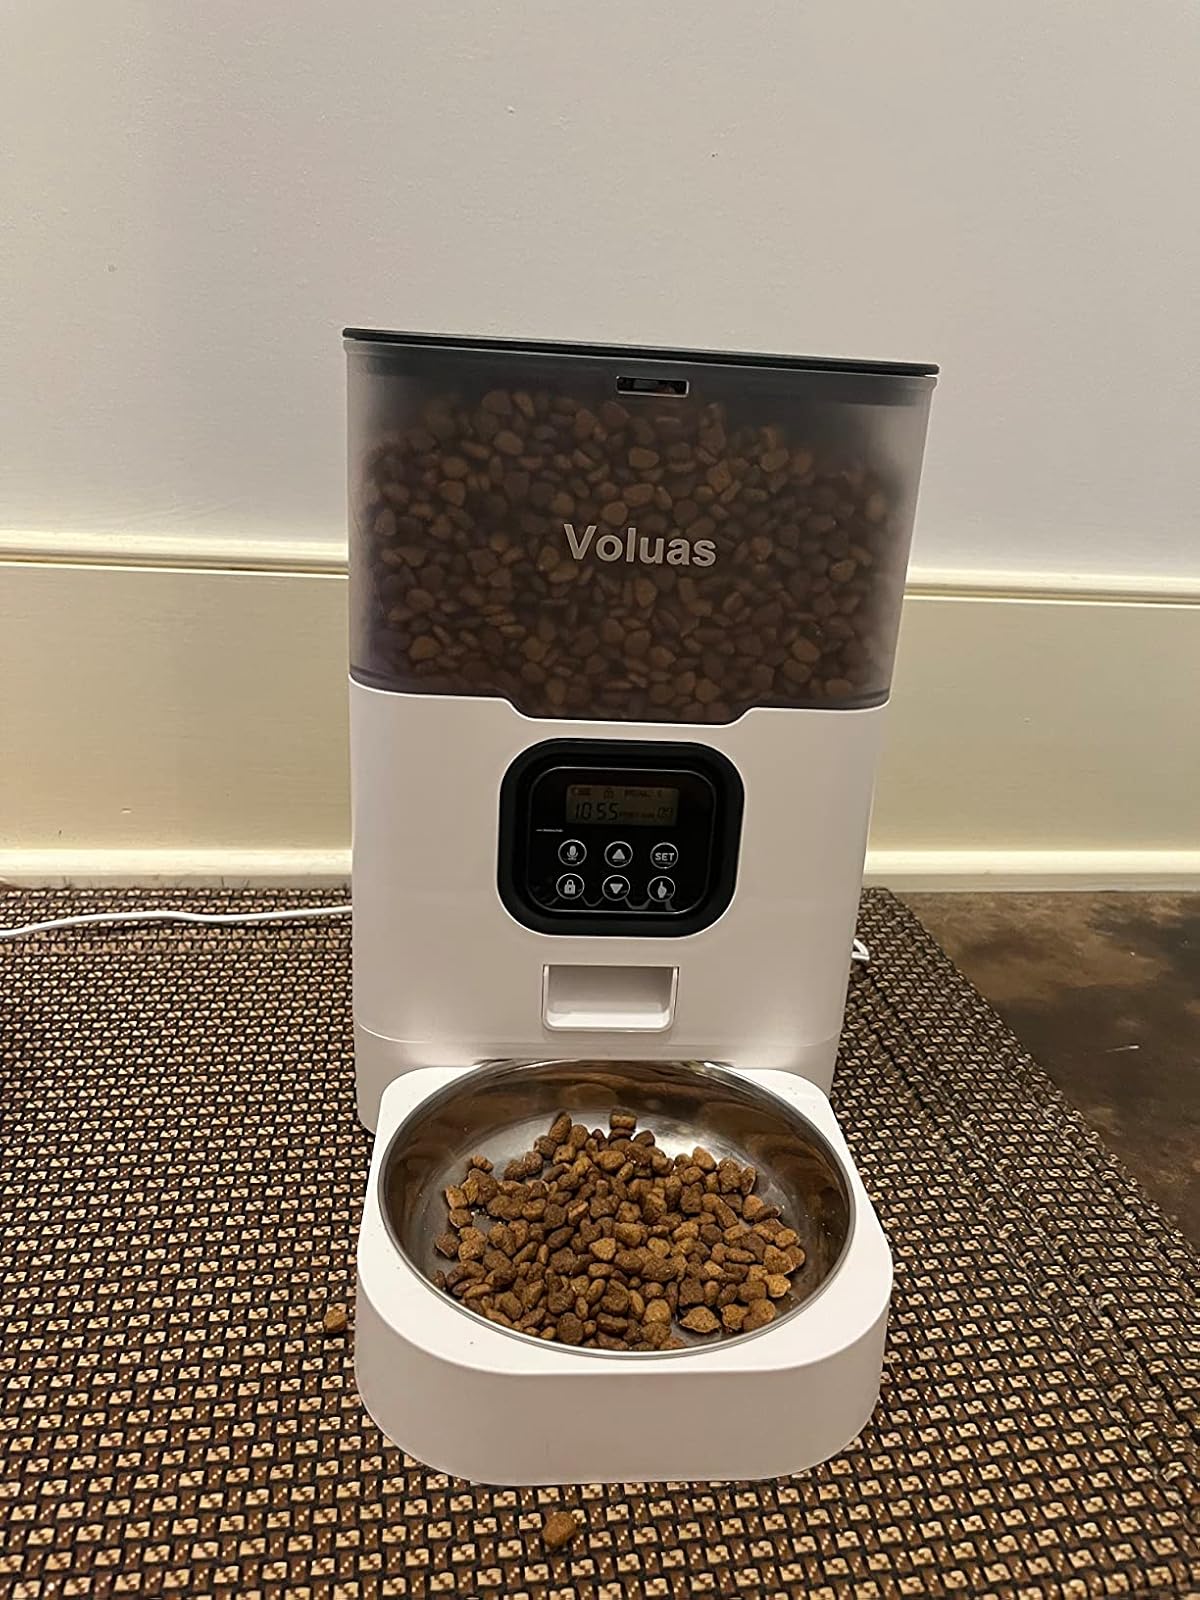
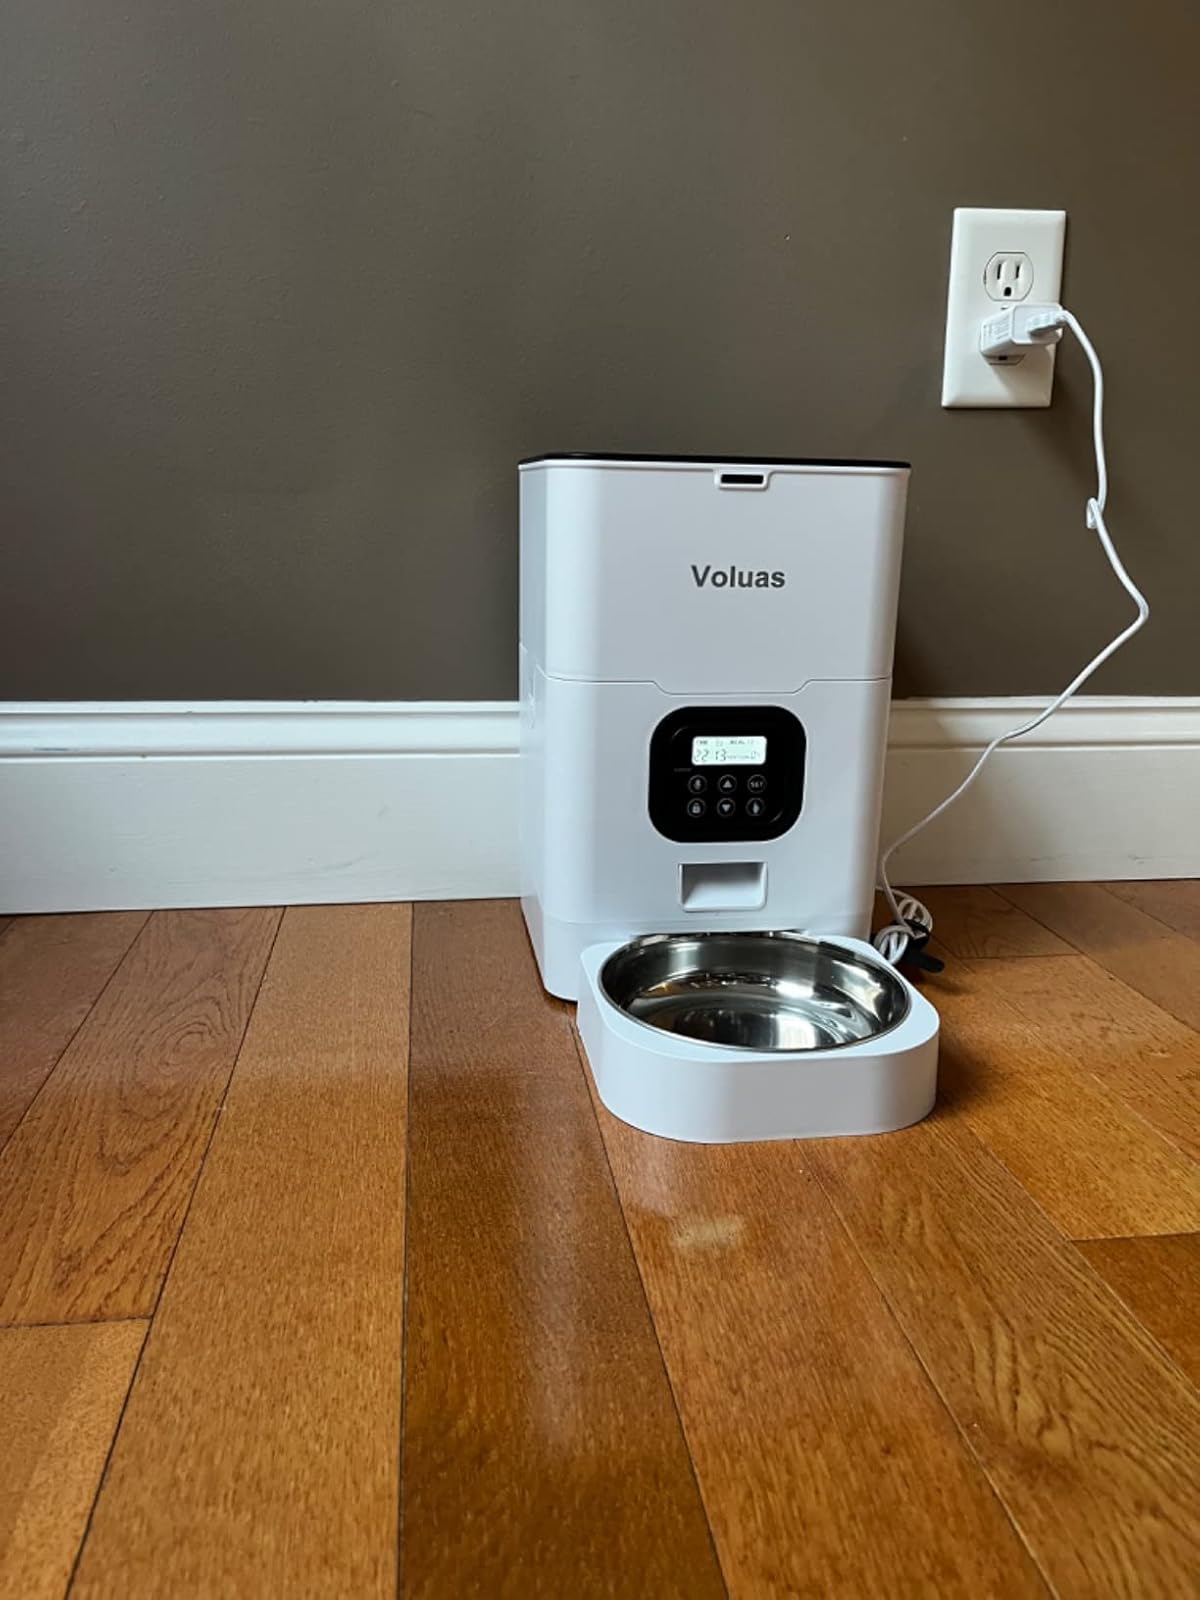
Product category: items_feeder
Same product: no